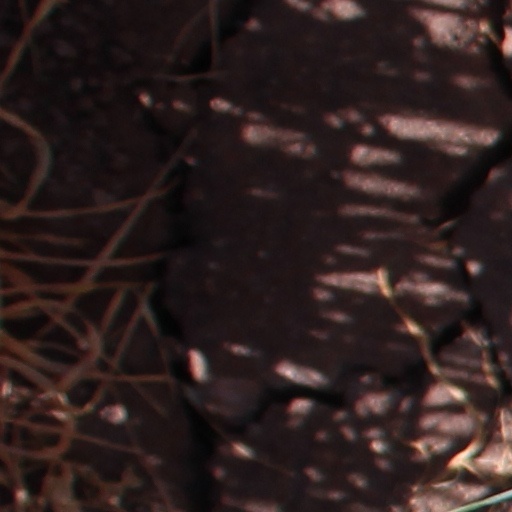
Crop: wheat